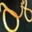
Label: worm